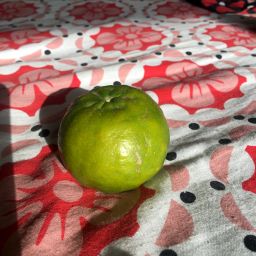
Fruit: Orange
Quality: Good